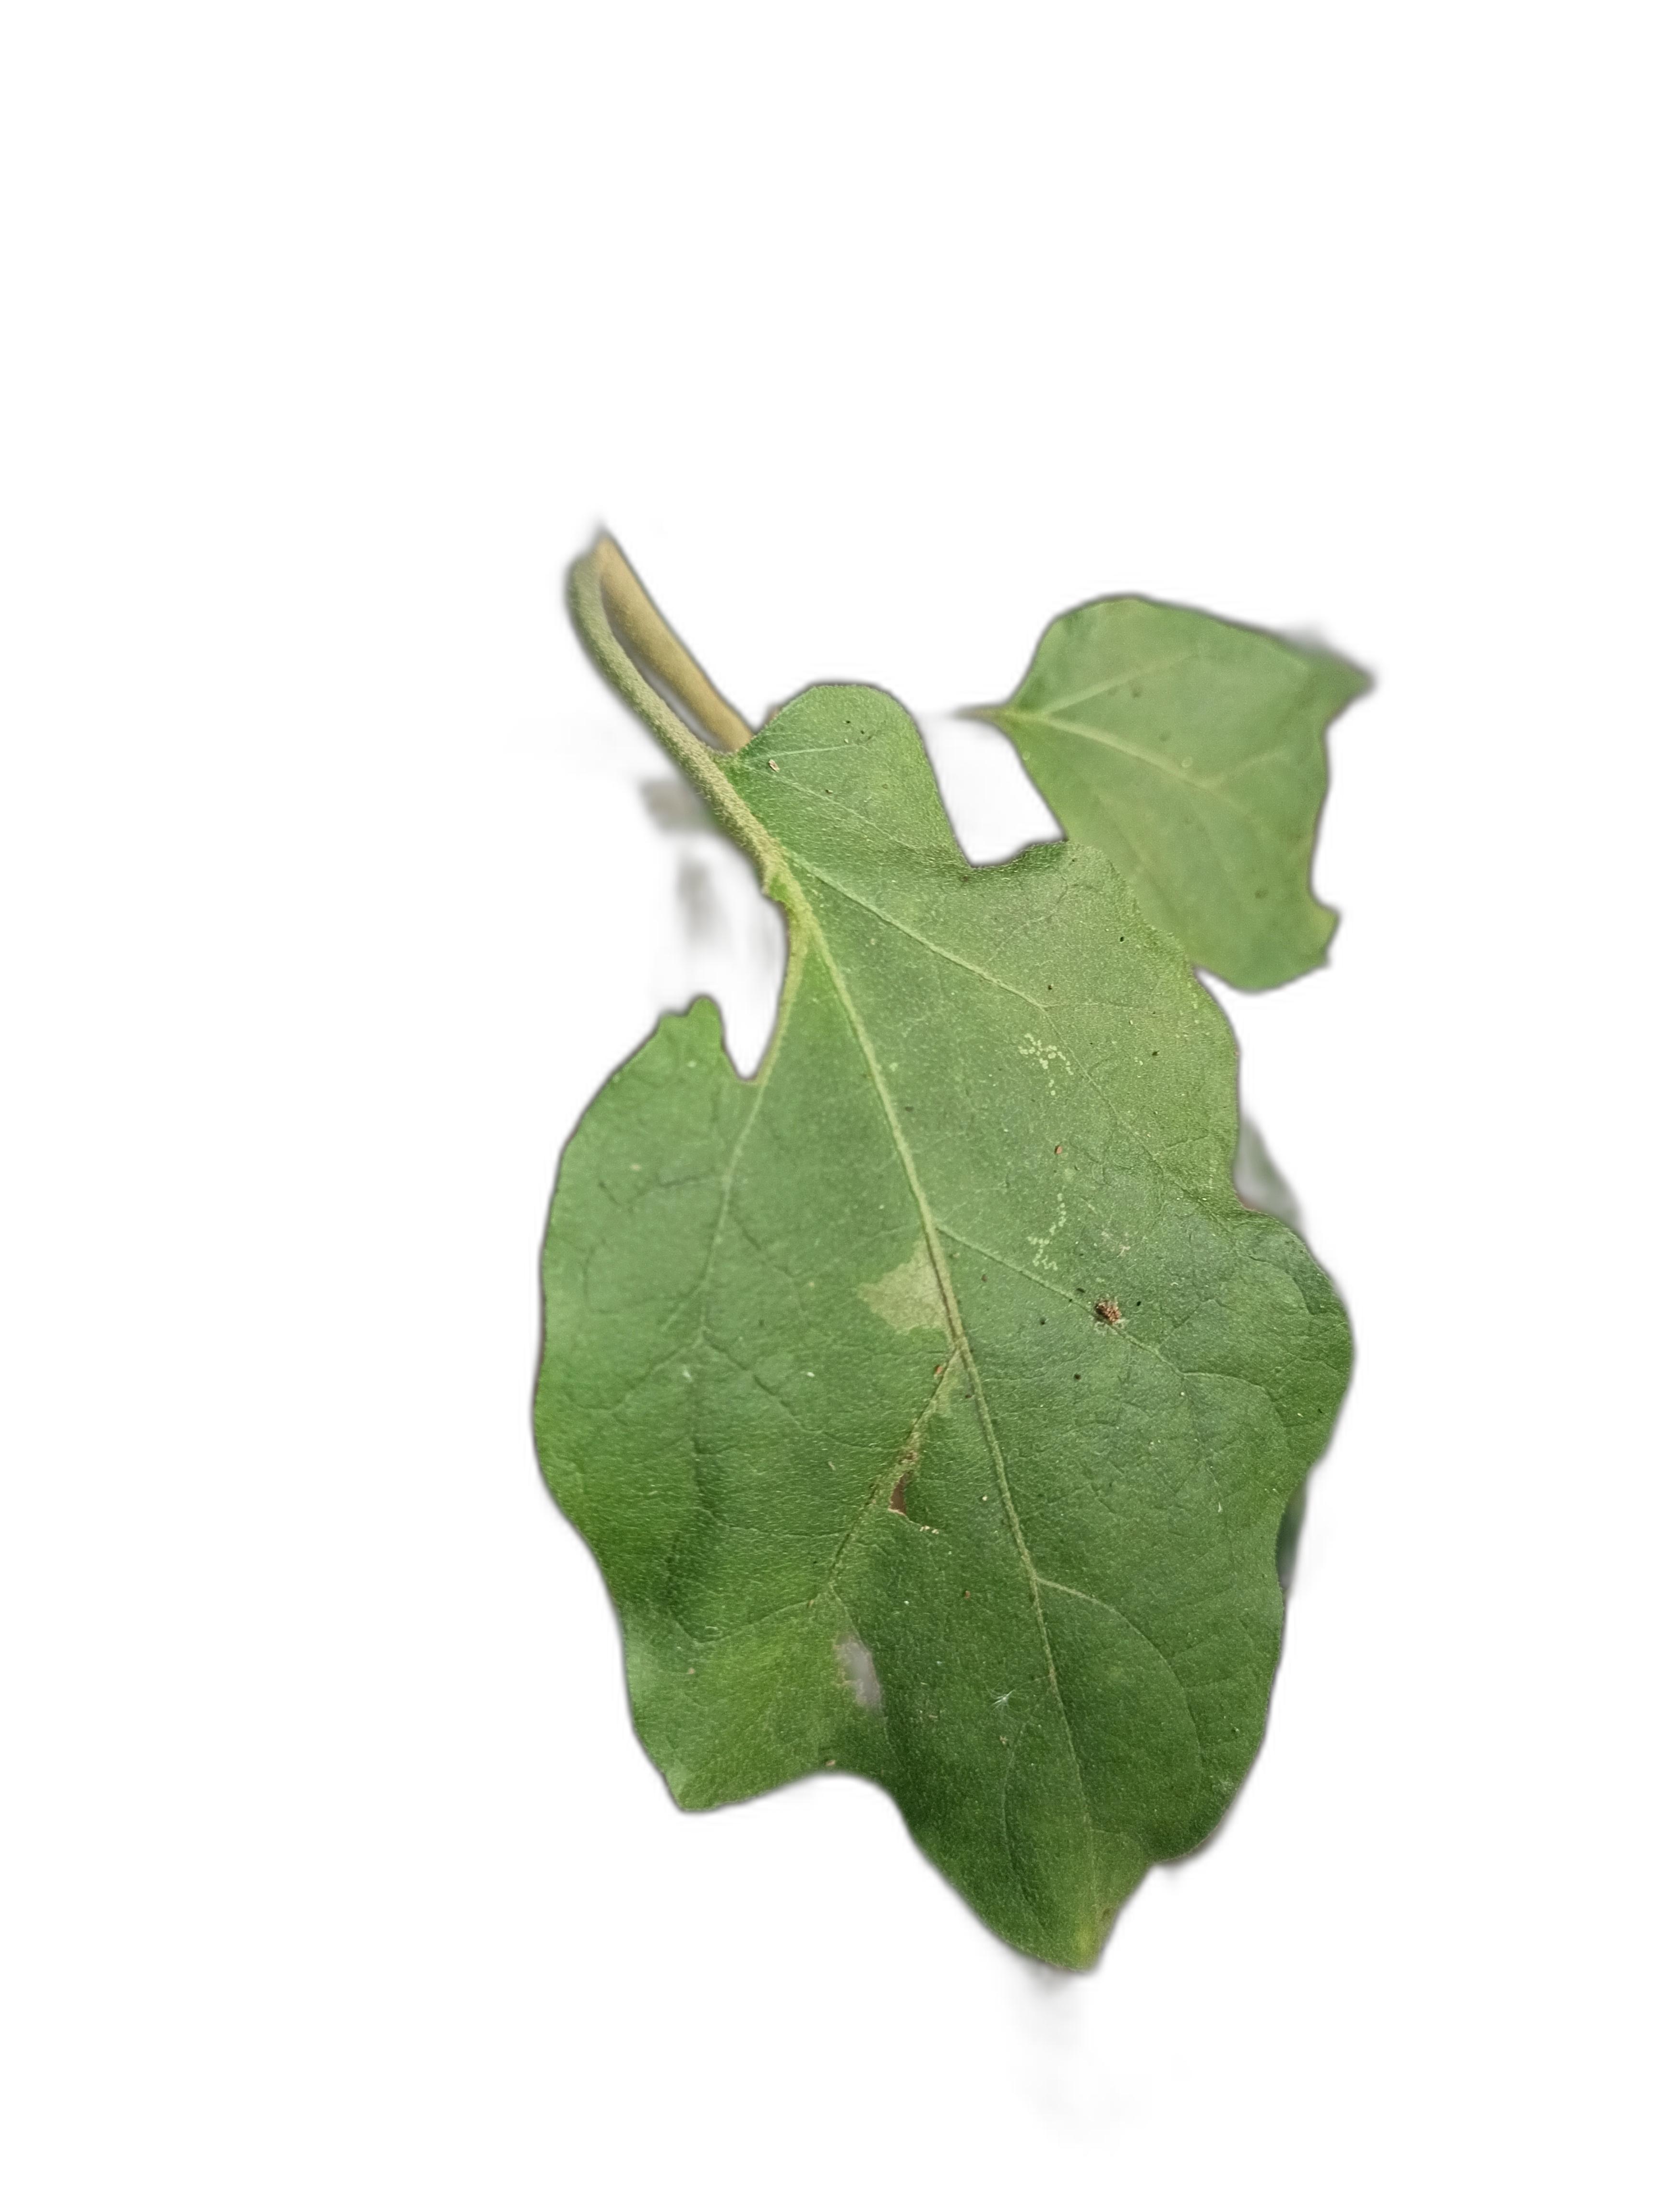
Label: Insect Pest Disease